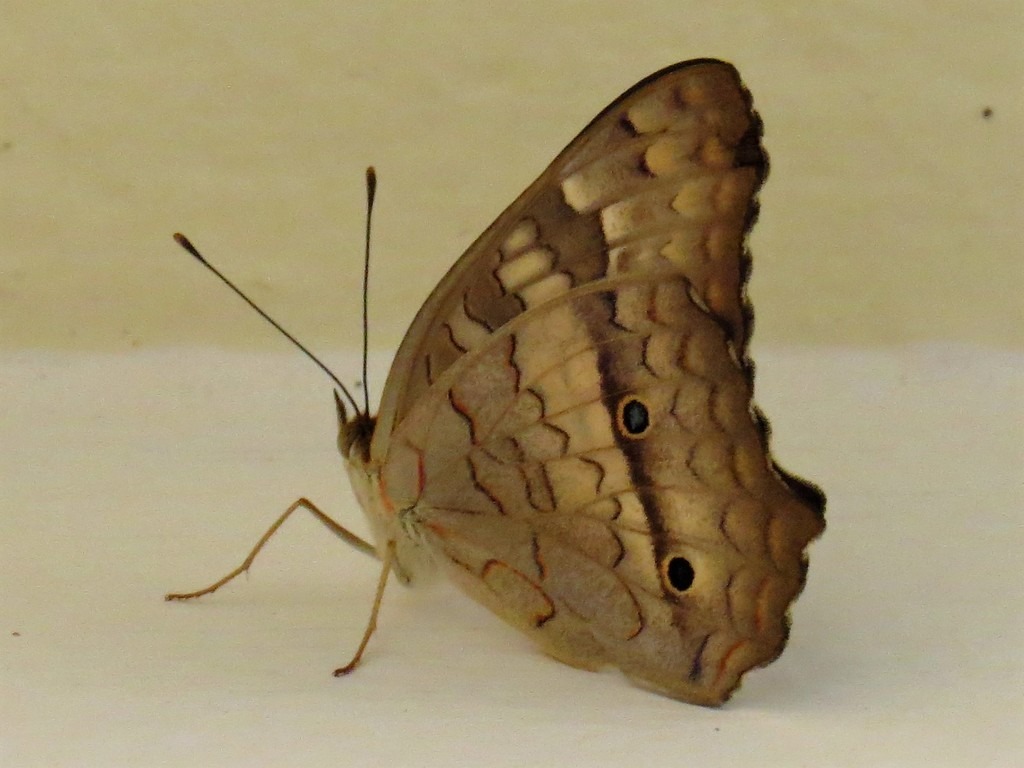
Scientific name: Anartia jatrophae
Common name: White peacock
Family: Nymphalidae
Order: Lepidoptera
Pollinator type: Primary pollinator
Habitat: Gardens, parks, and open areas
Geographic range: Southern United States to Argentina
Conservation status: Least Concern